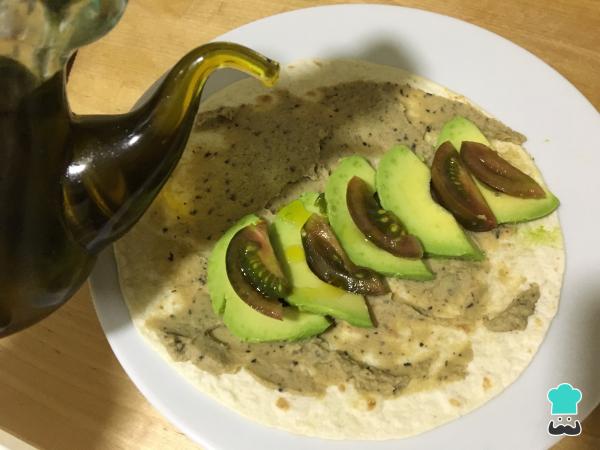
A continuación, incorporamos los tomates cherry y rociamos con un poco de aceite de oliva por encima.